Batrachedra eucola

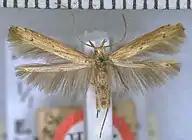

This species was first described by Edward Meyrick in 1889. George Hudson discussed and illustrated this species in his 1928 publication "The Butterflies and Moths of New Zealand." The holotype specimen of this species was collected near the Bealey River in North Canterbury. This specimen is now held at the Natural History Museum, London.